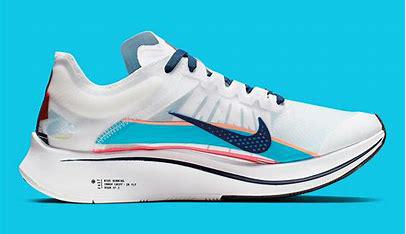
Brand: Nike
Model: Zoom Fly SP